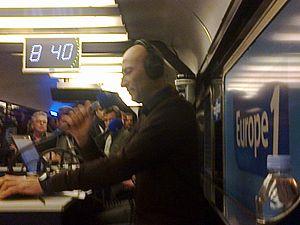
Nicolas Canteloup, né le 4 novembre 1963 à Mérignac, est un humoriste et imitateur français. Il débute en tant qu'animateur au Club Med au début des années 1990 puis à la radio et à la télévision. En tant qu'humoriste et imitateur, il apparaît dans de nombreuses émissions télévisées et se produit également sur scène.